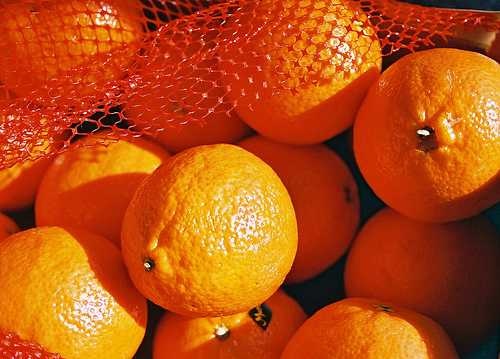
Label: Orange